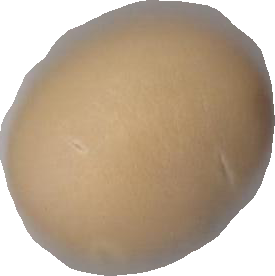
Variety: Grobogan